German occupation of Belgium during World War II

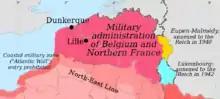
Territory of the military administration established in 1940. It included the two French departments of Nord and Pas-de-Calais and all of Belgium except Eupen-Malmédy.

The German occupation of Belgium during World War II began on 28 May 1940, when the Belgian army surrendered to German forces, and lasted until Belgium's liberation by the Western Allies between September 1944 and February 1945. It was the second time in less than thirty years that Germany had occupied Belgium.